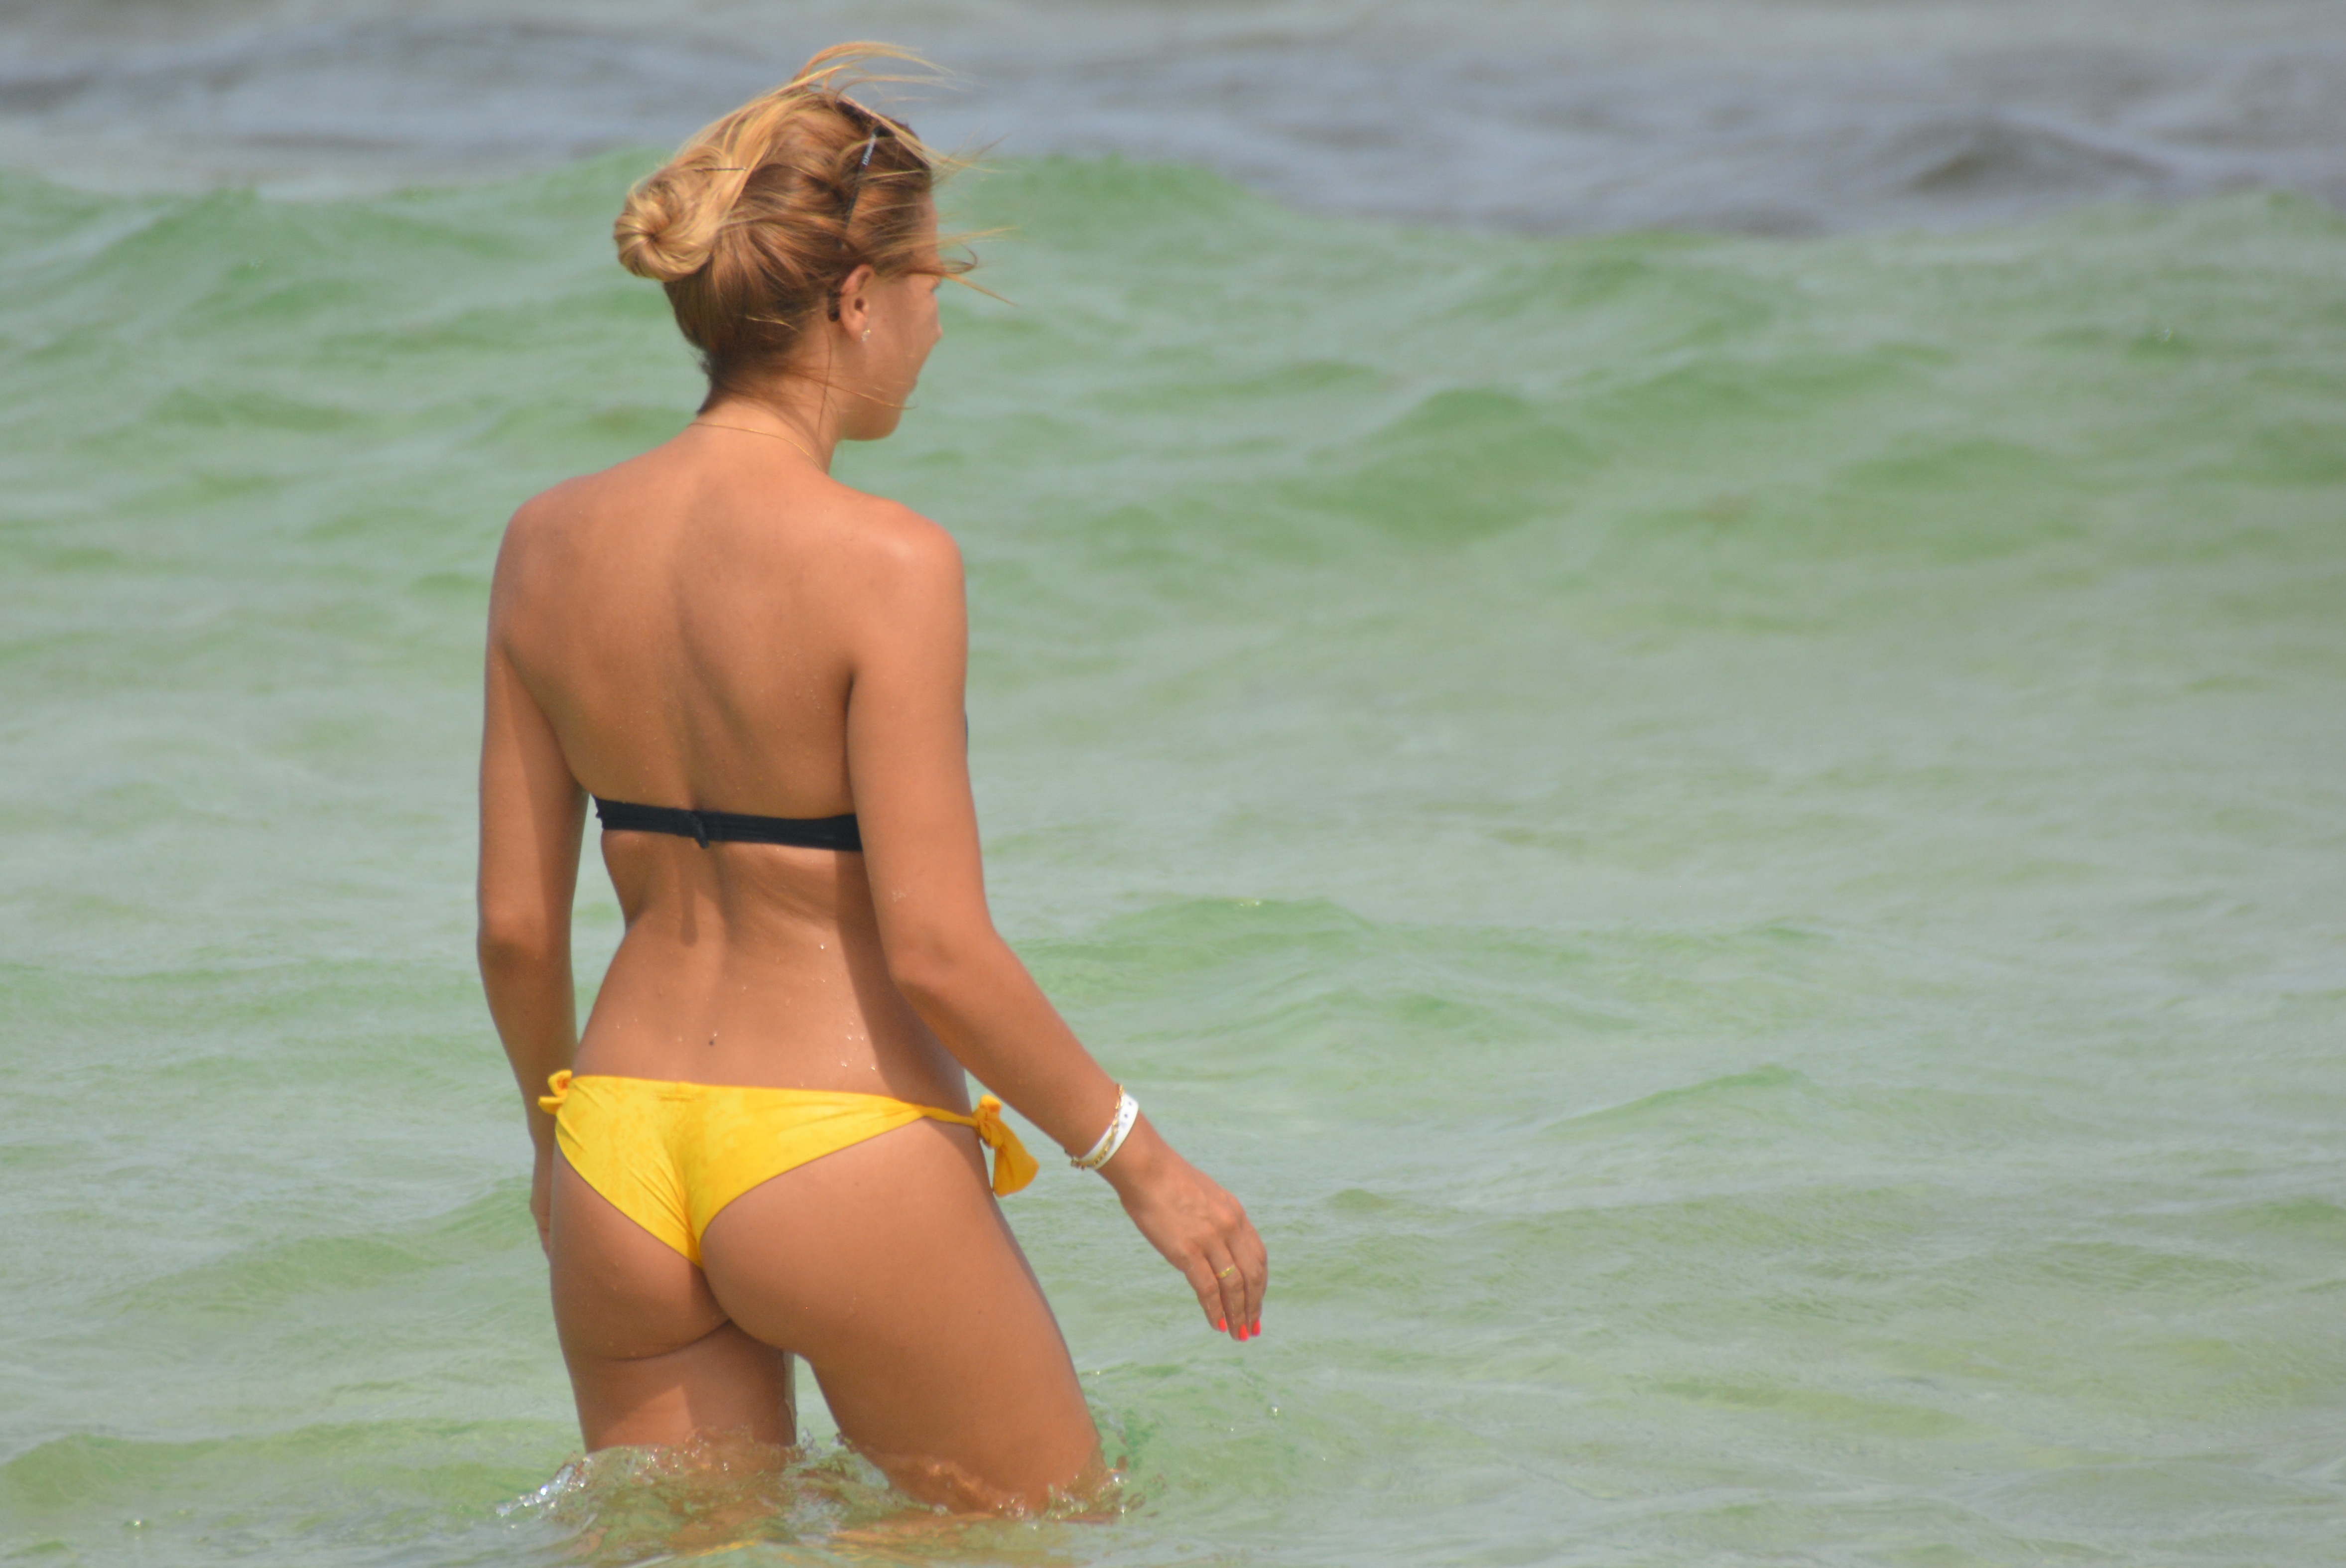
sea, ocean, people, woman, string, leg, model, clothing, muscle, bikini, swimwear, beauty, sexy, buttocks, body, sun tanning